2002 Masters (snooker)

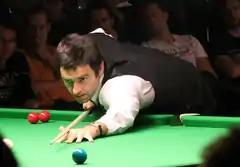
Ronnie O'Sullivan compiled the tournament's highest of 138 in the second round.

Both of the first round winners played and those ranked 1st to 14 played in the second round held from 3 to 6 February. Paul Hunter, the reigning Masters winner, came from 2–3 behind the 2001 LG Cup victor Stephen Lee to win 6–3 with breaks of 101, 69 and 69; Lee accumulated 32 points in the last four frames. John Higgins, the 1999 Masters champion, lost the first two frames to fellow Scot Alan McManus but won the next four to lead 4–2. McManus went 5–4 ahead with breaks of 50 and 102 before Higgins' 78 break in frame ten forced a final frame decider. McManus won the final frame on the brown for a 6–5 victory after Higgins went the brown trying to escape from a . Higgins did not attend the compulsory press conference because he was upset with his form. 1984 Masters winner Jimmy White led Matthew Stevens 5–0 before the latter stopped a whitewash with a 73 break in frame six. White won frame seven and the match 6–1 with breaks of 32 and 36 overturning Stevens' 53–0 lead in that frame. O'Brien played two-time Masters runner-up Ken Doherty, with O'Brien leading 4–0 before Doherty won three frames in a row to be 4–3 behind. O'Brien claimed frames eight and nine to win 6–5.